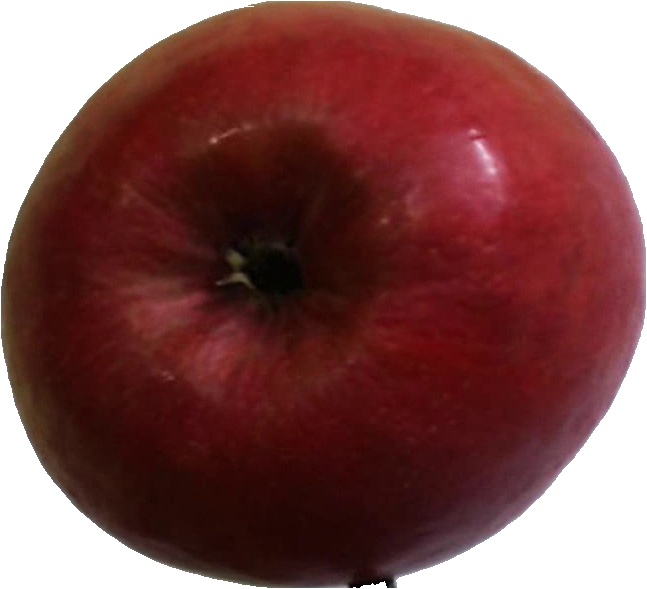
Label: apple_crimson_snow_1